Cédric Morgan

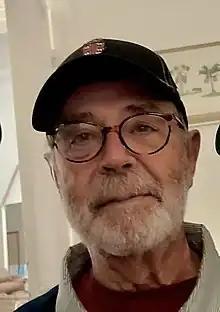
Cédric Morgan

Cédric Morgan, pen name of Jean-Yves Quenouille (born 1943 in Vannes (Morbihan) is a French writer. He has devoted himself to writing on the sidelines of a professional life in communication for global industrial groups (Rhône-Poulenc, Usinor, Pechiney). He lives today mainly in Brittany.